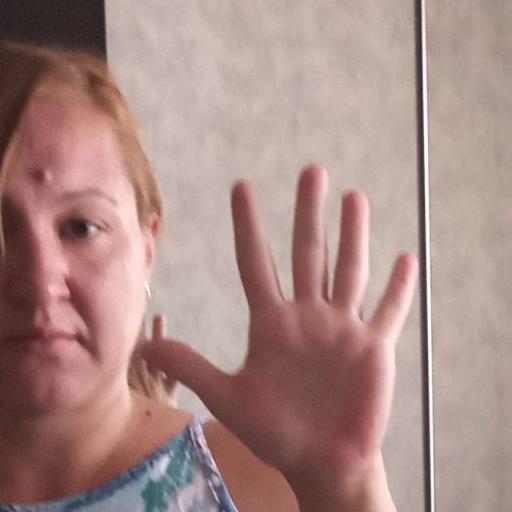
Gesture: palm